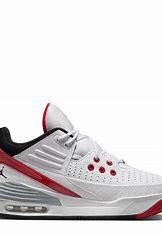
Brand: Jordan
Model: Max Aura 5